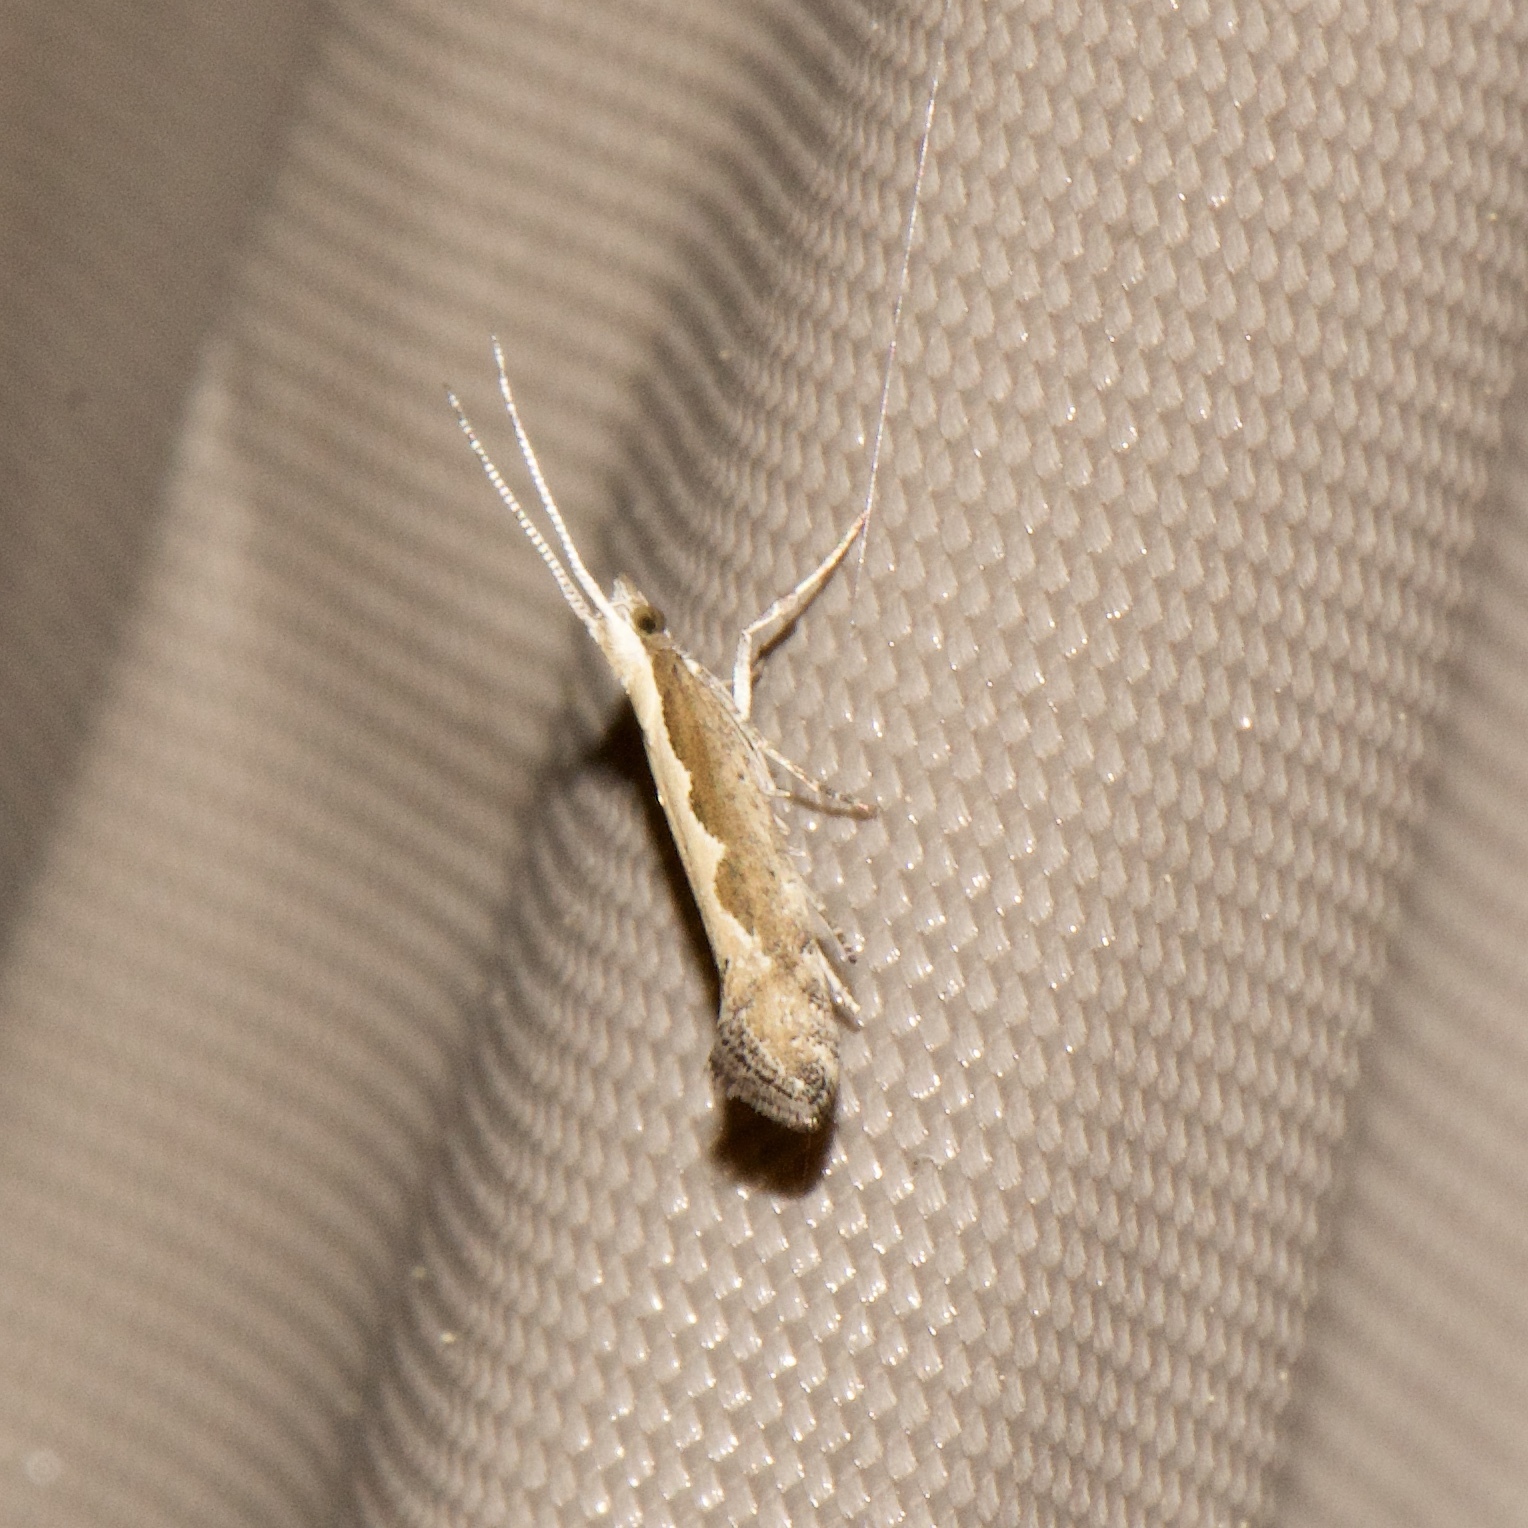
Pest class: diamondback_moth